707 Operations

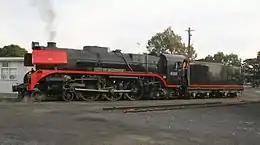
R707 as restored, in 2007

707 Operations is a railway preservation group based in Melbourne, Australia. The volunteer organisation was established in 1980 to restore R class locomotive R707. The company has its own section of the Newport Workshops that is used for storing carriages and locomotives when not in use for trips (charter or regular). They are located in roads 7 and 8 of the Newport West Block Workshops.